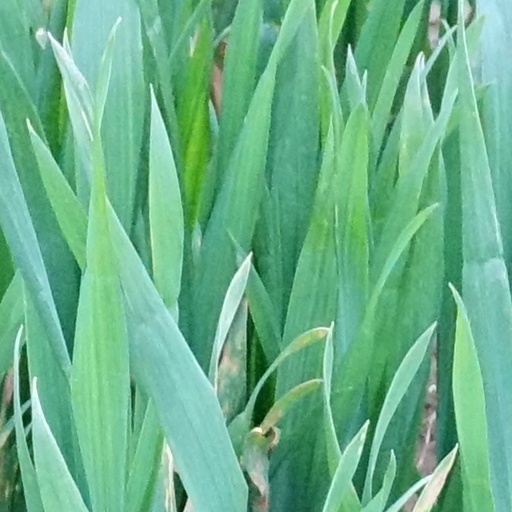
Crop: wheat